GO Transit (Wisconsin)

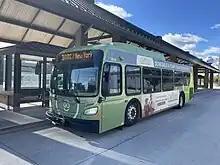
Route 3 bus laying over at the Oshkosh Transit Center.

GO Transit operating hours are from 6:15 AM to 6:45 PM Mondays through Saturdays. There is no service on Sunday.